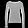
Label: Pullover